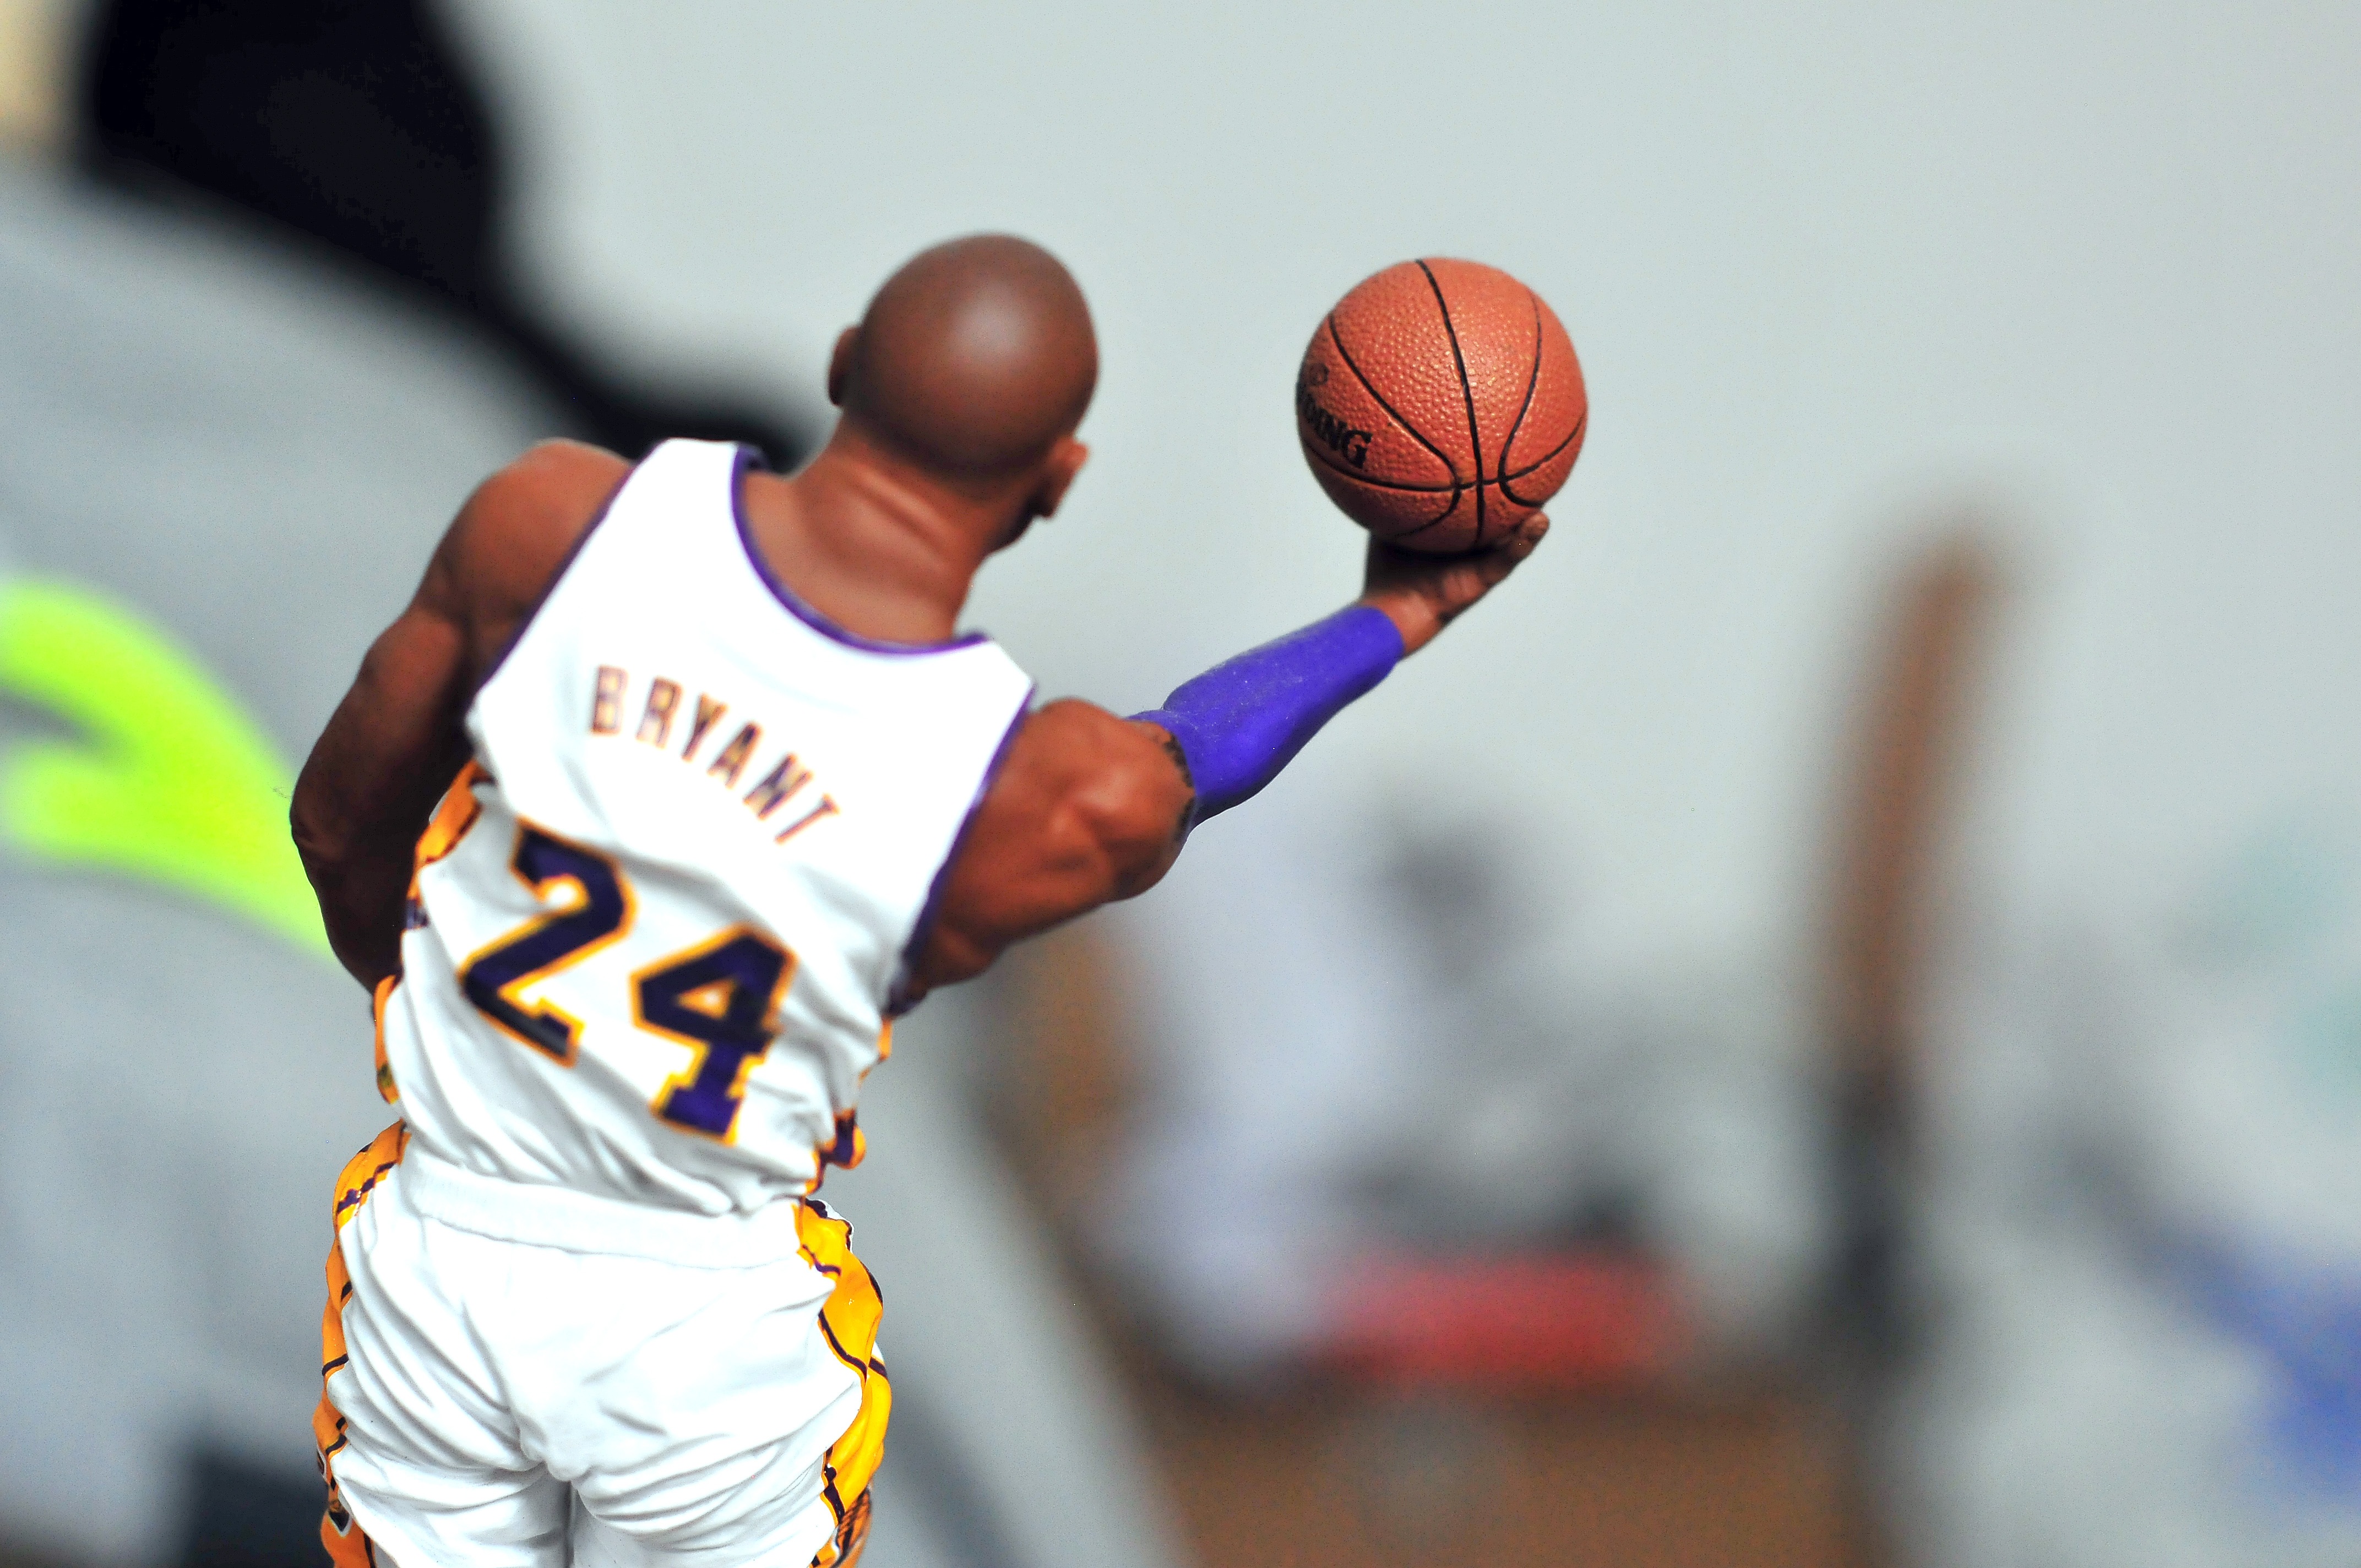
sport, basketball, player, sports, action figure, athlete, celebrity, football player, ball game, team sport, basketball player, baseball positions, basketball moves, kobe bryant